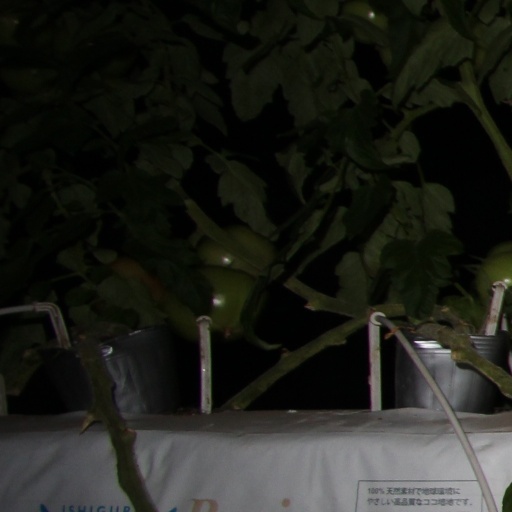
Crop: tomato